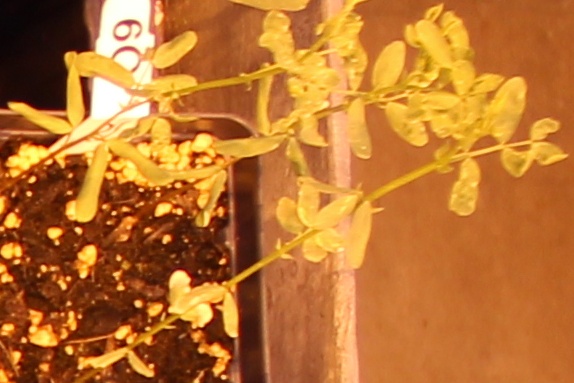
Label: Lentil